Mark Harris (musician)

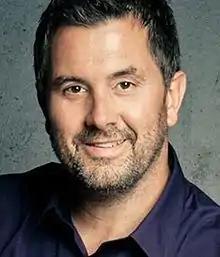
Harris in 2004

Mark Harris is an American contemporary Christian music (CCM) singer and songwriter. He was part of the Chistian band 4Him.